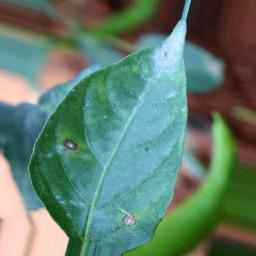
Label: cercospora